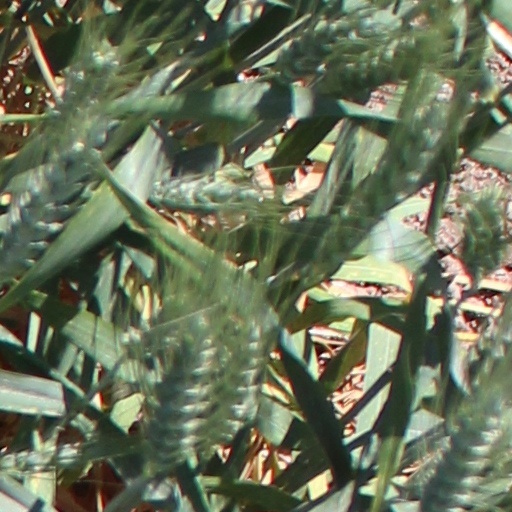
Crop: wheat